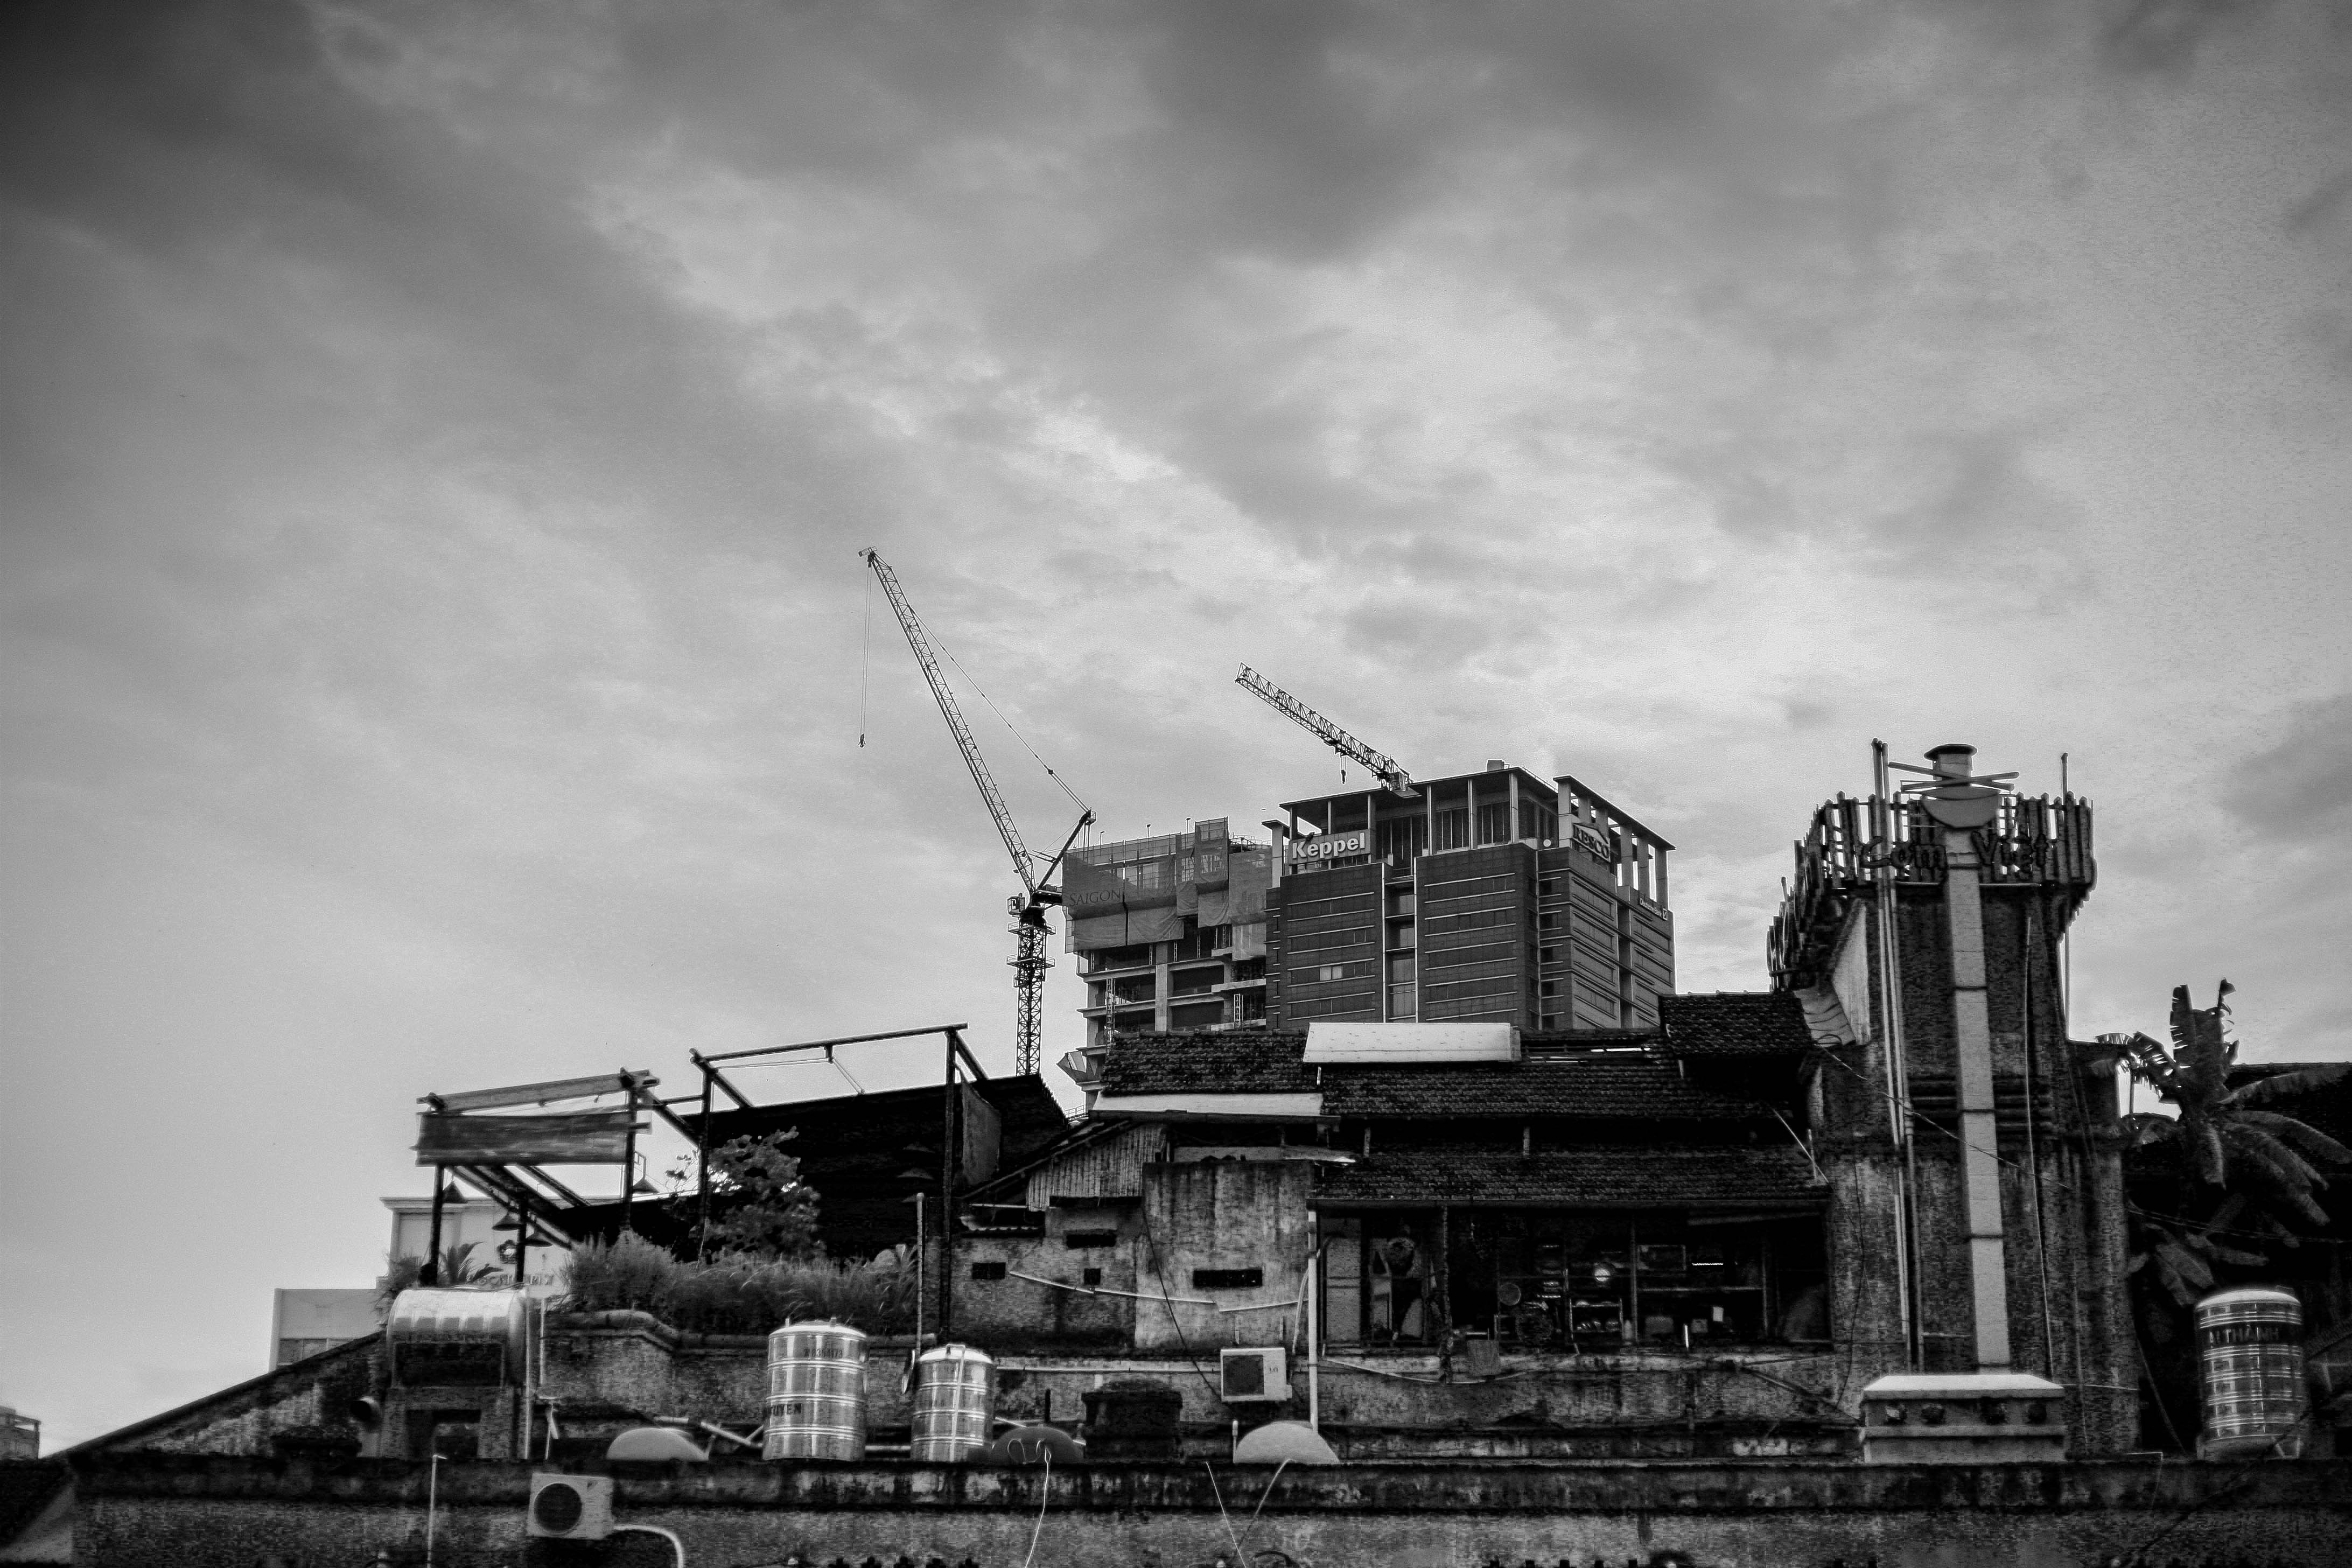
light, cloud, black and white, architecture, sky, photography, home, cityscape, travel, dark, green, industry, monochrome, saigon, reflect, cool, works, vietnam, condominium, the beauty, beautiful eyes, ho chi minh city, the city, monochrome photography